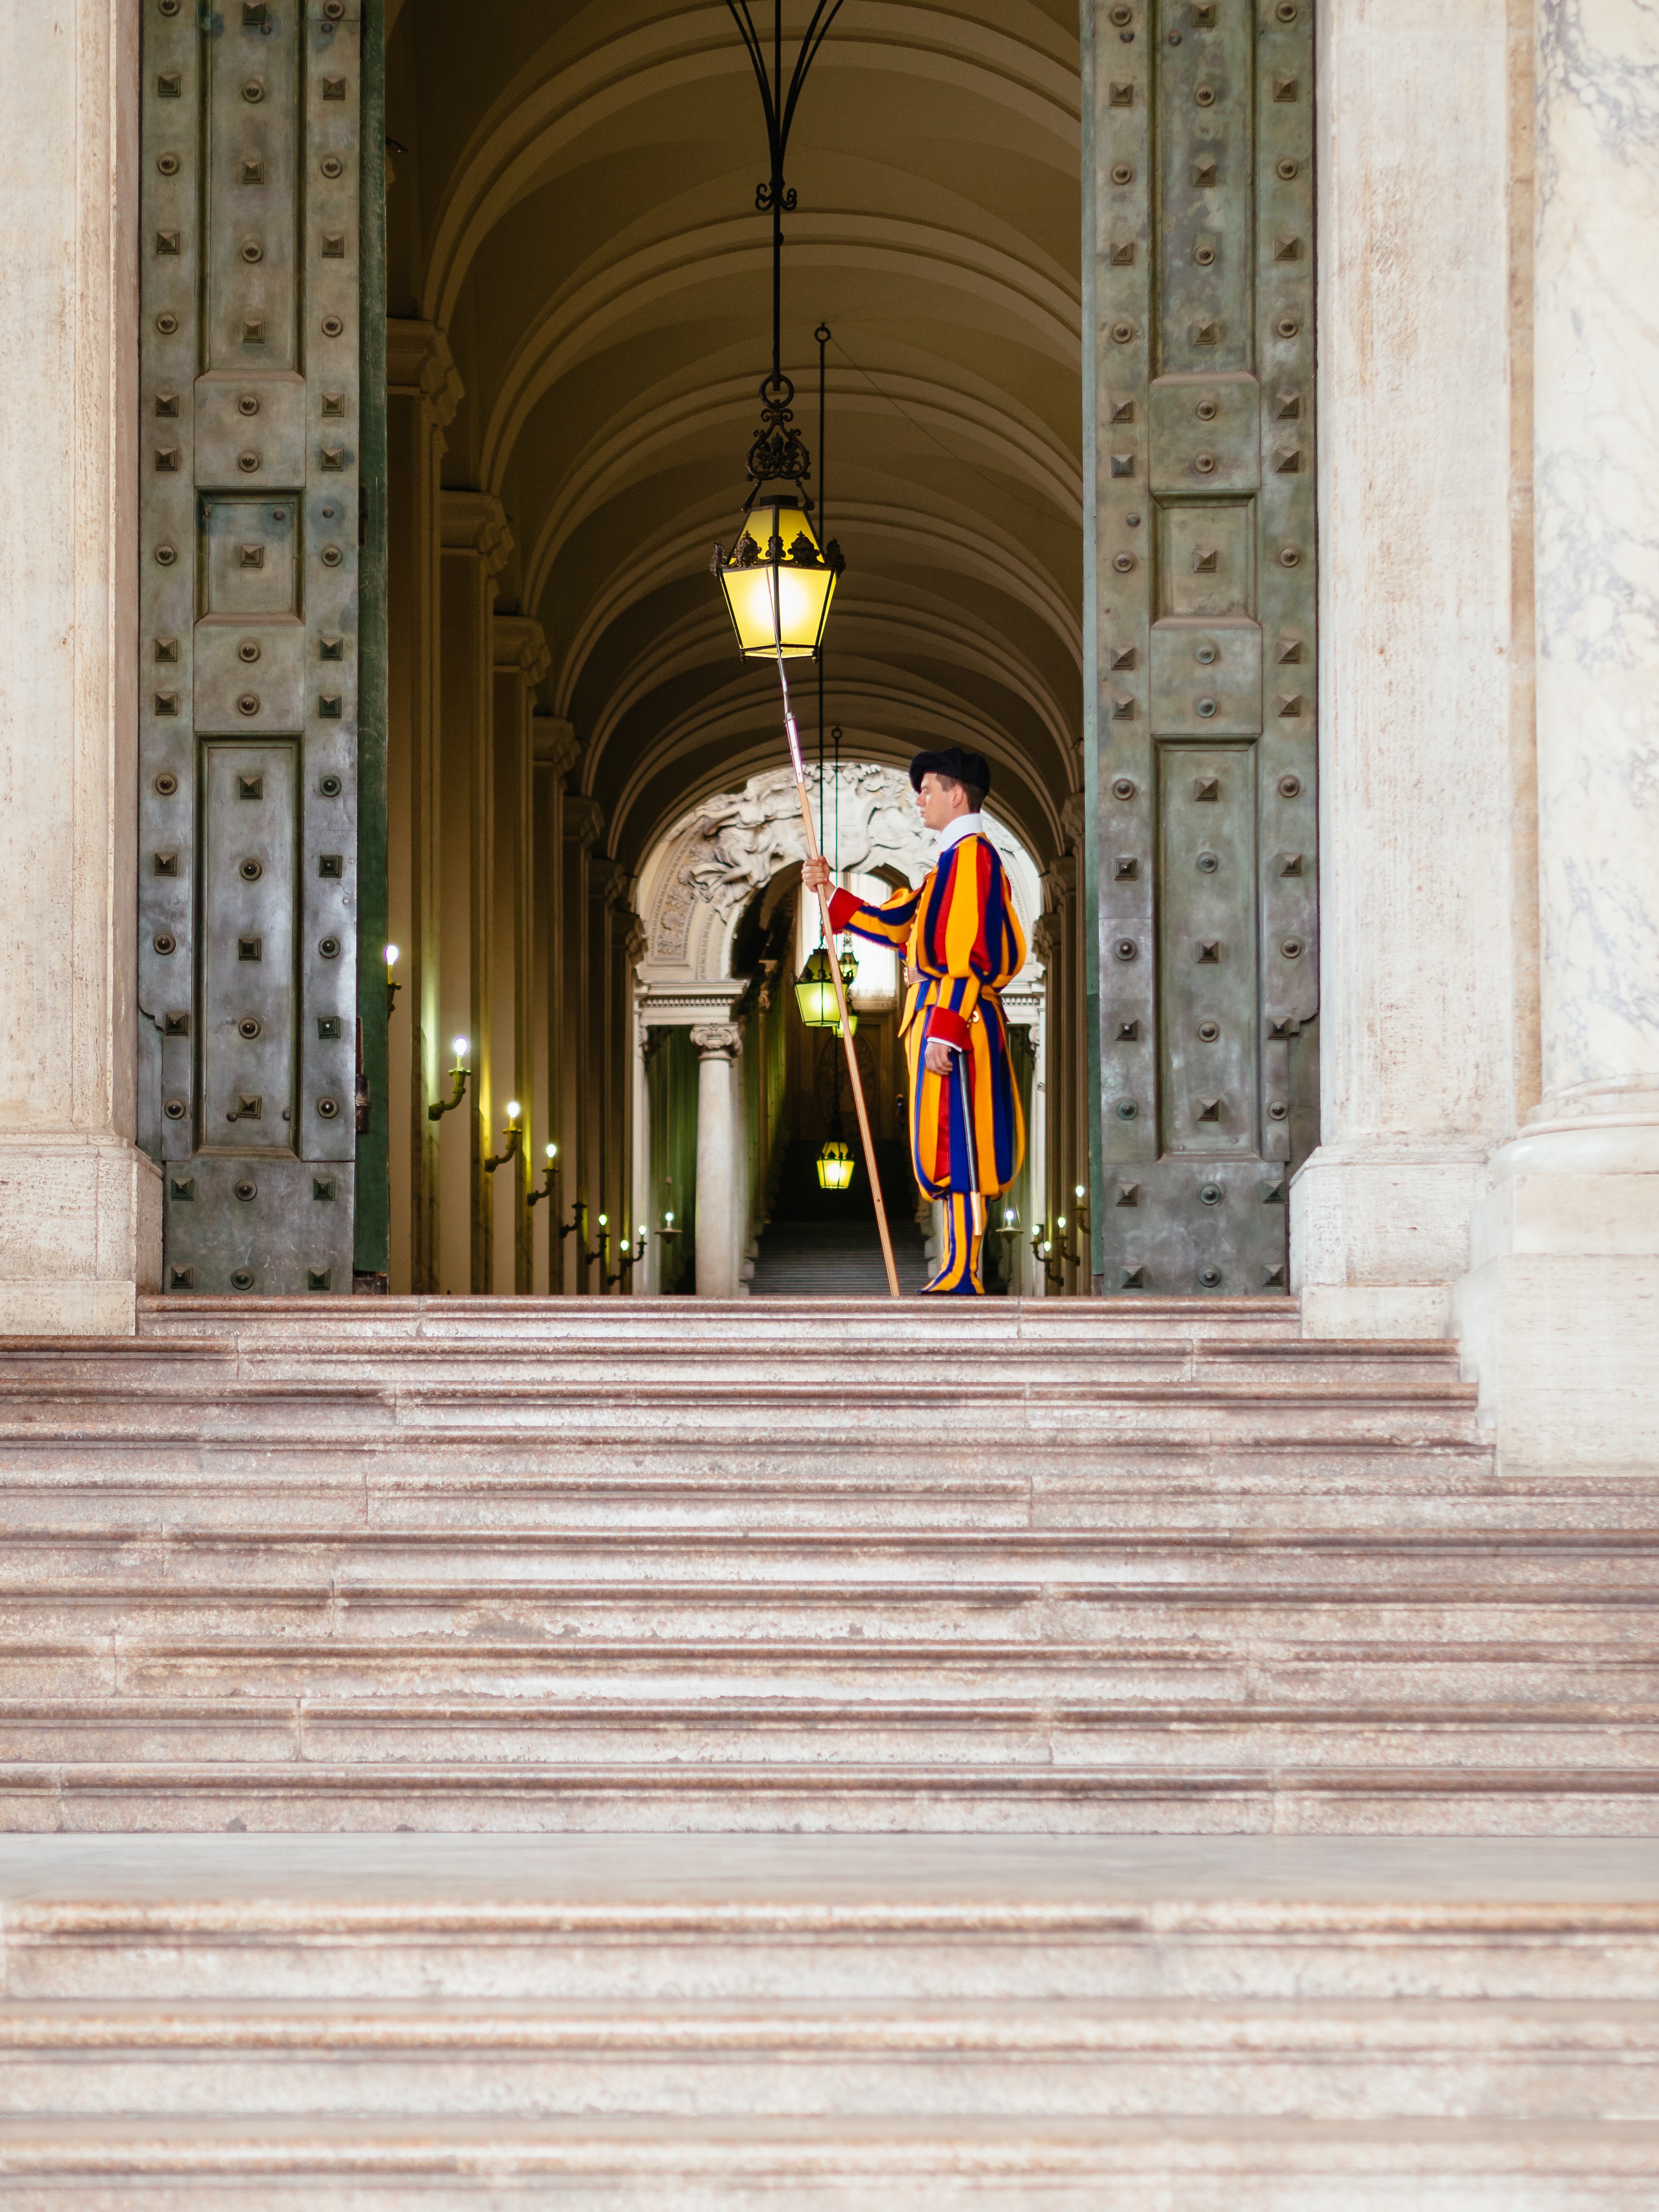
architecture, wood, window, wall, column, church, cathedral, chapel, door, place of worship